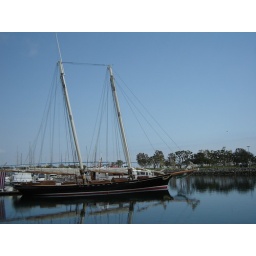
This ship was being refinished as we walked along the water in San Diego.